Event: Nepal Earthquake
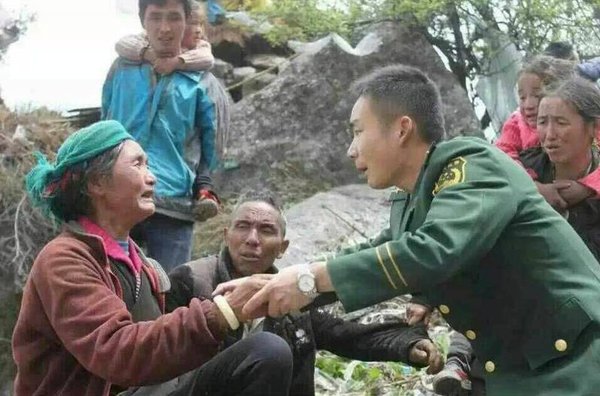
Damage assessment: damage